Spring–Douglas Historic District

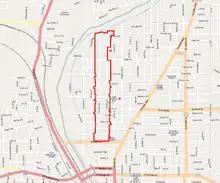
Location of the Spring-Douglas Historic District (red outline) within Elgin.

The earliest residences in the district are mostly gablefront houses in the southern district. There are thirty-one typical gablefront houses, twenty-one Gable Ell designs, nineteen Cross-Forms, eight L-forms, and five T-forms. The most common style of house in the northern district is Queen Anne, with forty-eight examples. The Shingle Style is represented with eleven buildings and the Italianate style with twelve. As architectural trends changed in the early 20th century, so did new buildings in the district. Such buildings include six Dutch Colonials, three Neoclassicals, and three Tudor Revivals. Most of these builds are on the 800-1000 blocks of Douglas Ave. Twentieth century trends are also noticed in the southern district, with fourteen Foursquares, four bungalows, and three ranch houses. The majority of the district is single-family housing, although there are fifteen multi-family residences, including eight apartment buildings. A gas station and a Salvation Army building fall within the district but are considered non-contributing.